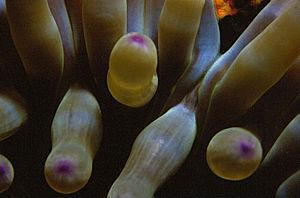
Condylactis aurantiaca (della Chiaje, 1825) - Banyuls-sur-Mer
Condylactis est un genre d'anémones de mer de la famille des Actiniidae.